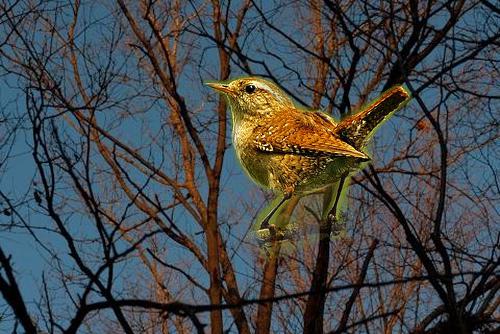
Bird species: Winter_Wren
Bird type: landbird
Background: land